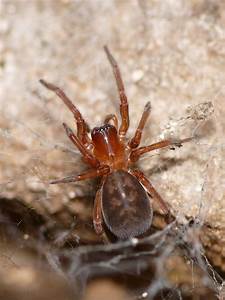
Label: ragno